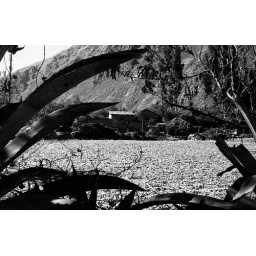
A house overlooking a field in San Isidro, a neighbourhood of Ollantaytabmo, Peru.